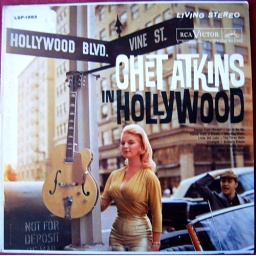
Hollywood, where vintage guitars grow on signposts, harvested by blondes in golden capri pants !!!